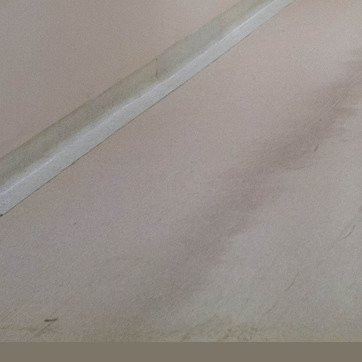
Material: polishedstone